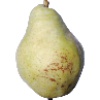
Label: Pear Williams 1